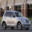
Label: automobile